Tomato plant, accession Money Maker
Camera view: tilt-top (135 deg); turntable rotation: 300 degrees
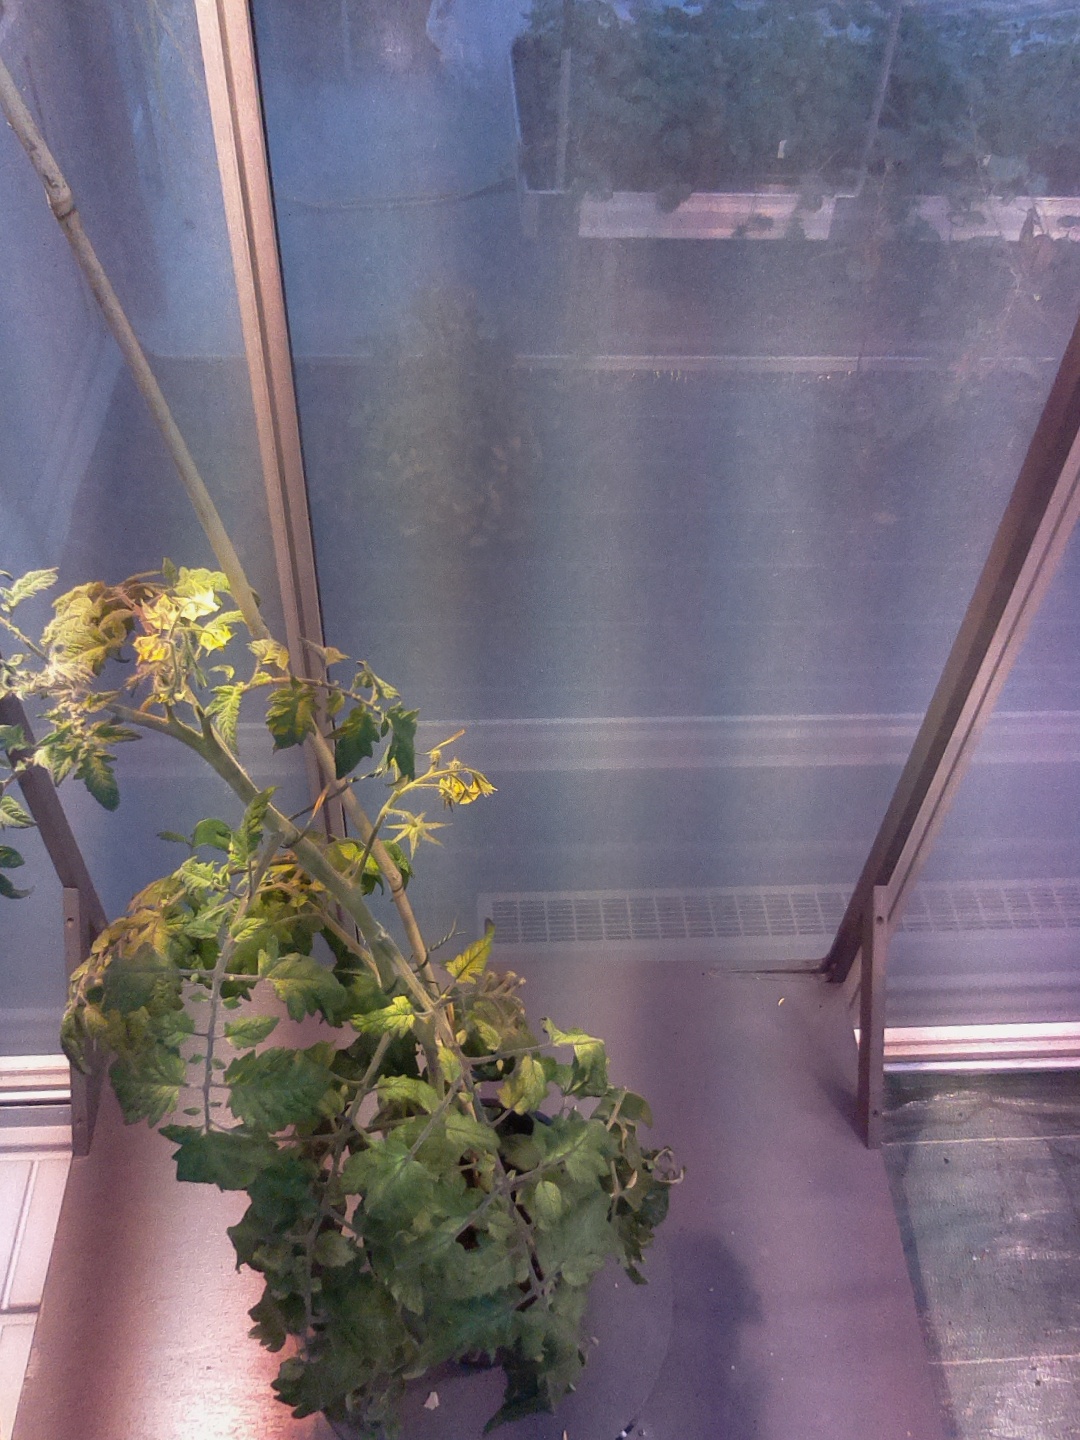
BBCH growth stage 70: Fruits at the main stem or branches visibles